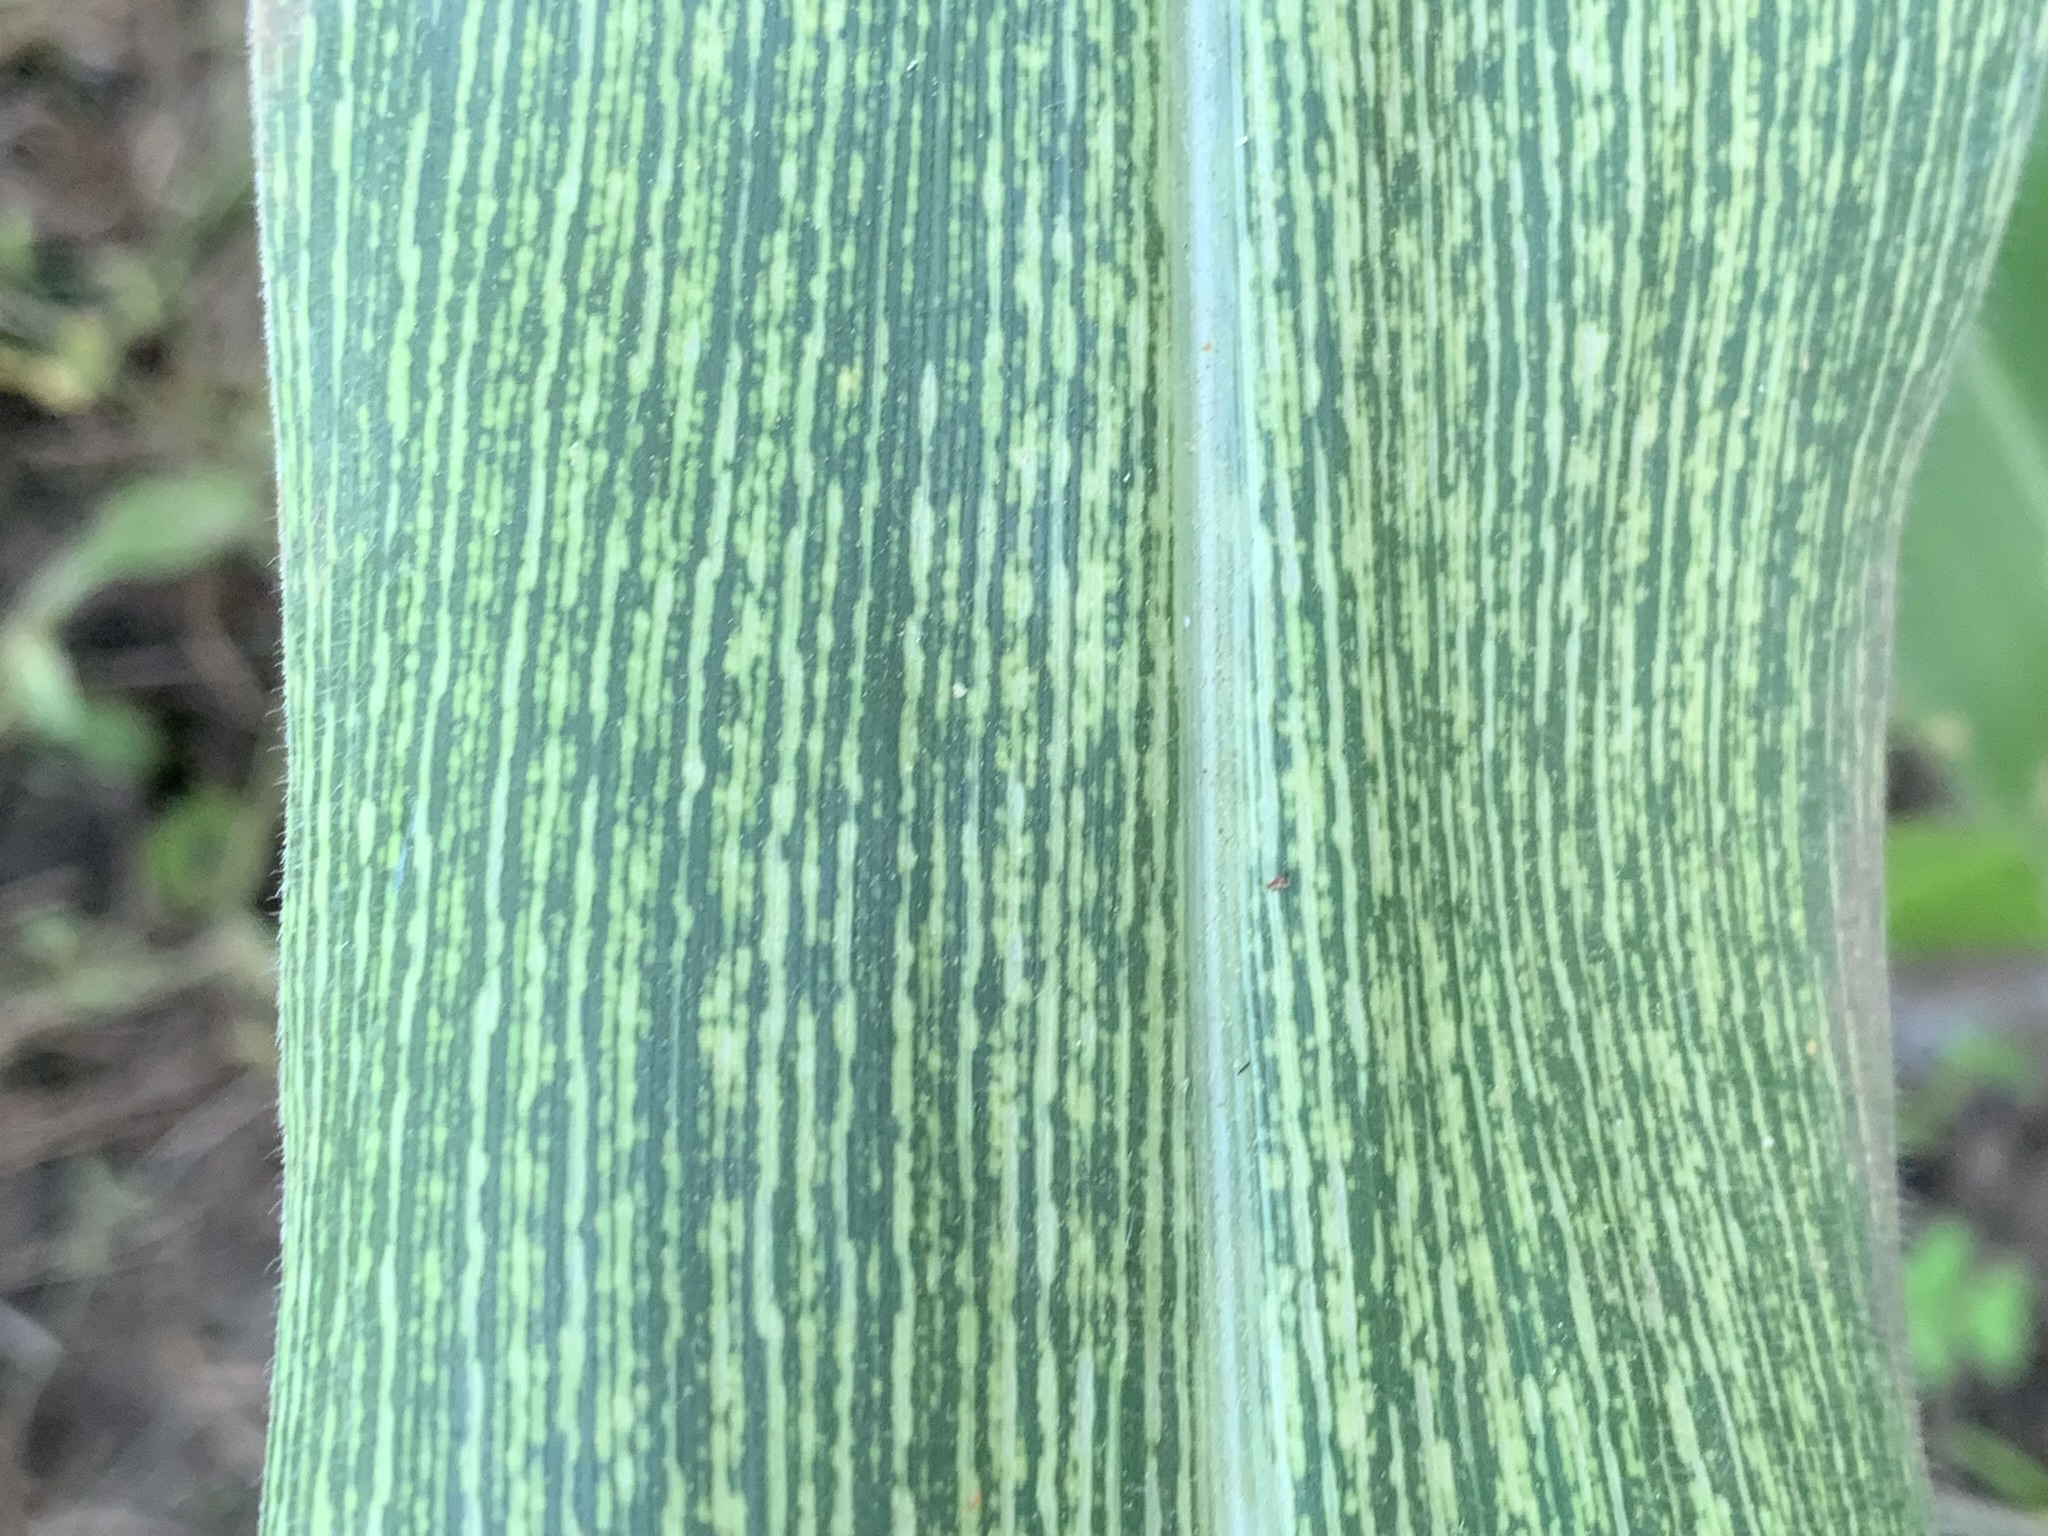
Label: MSV